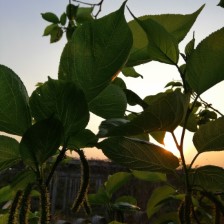
Variety: TaiwanMeacho